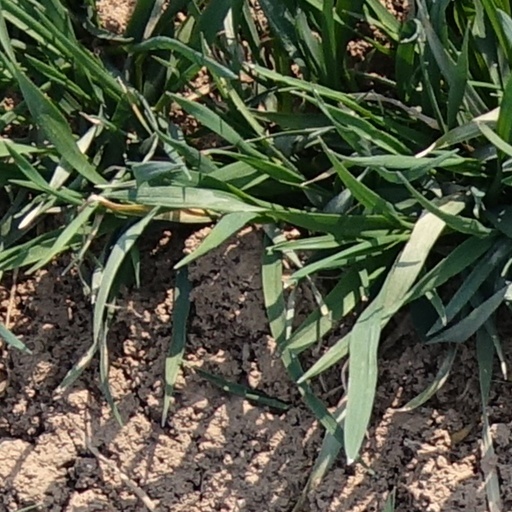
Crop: wheat